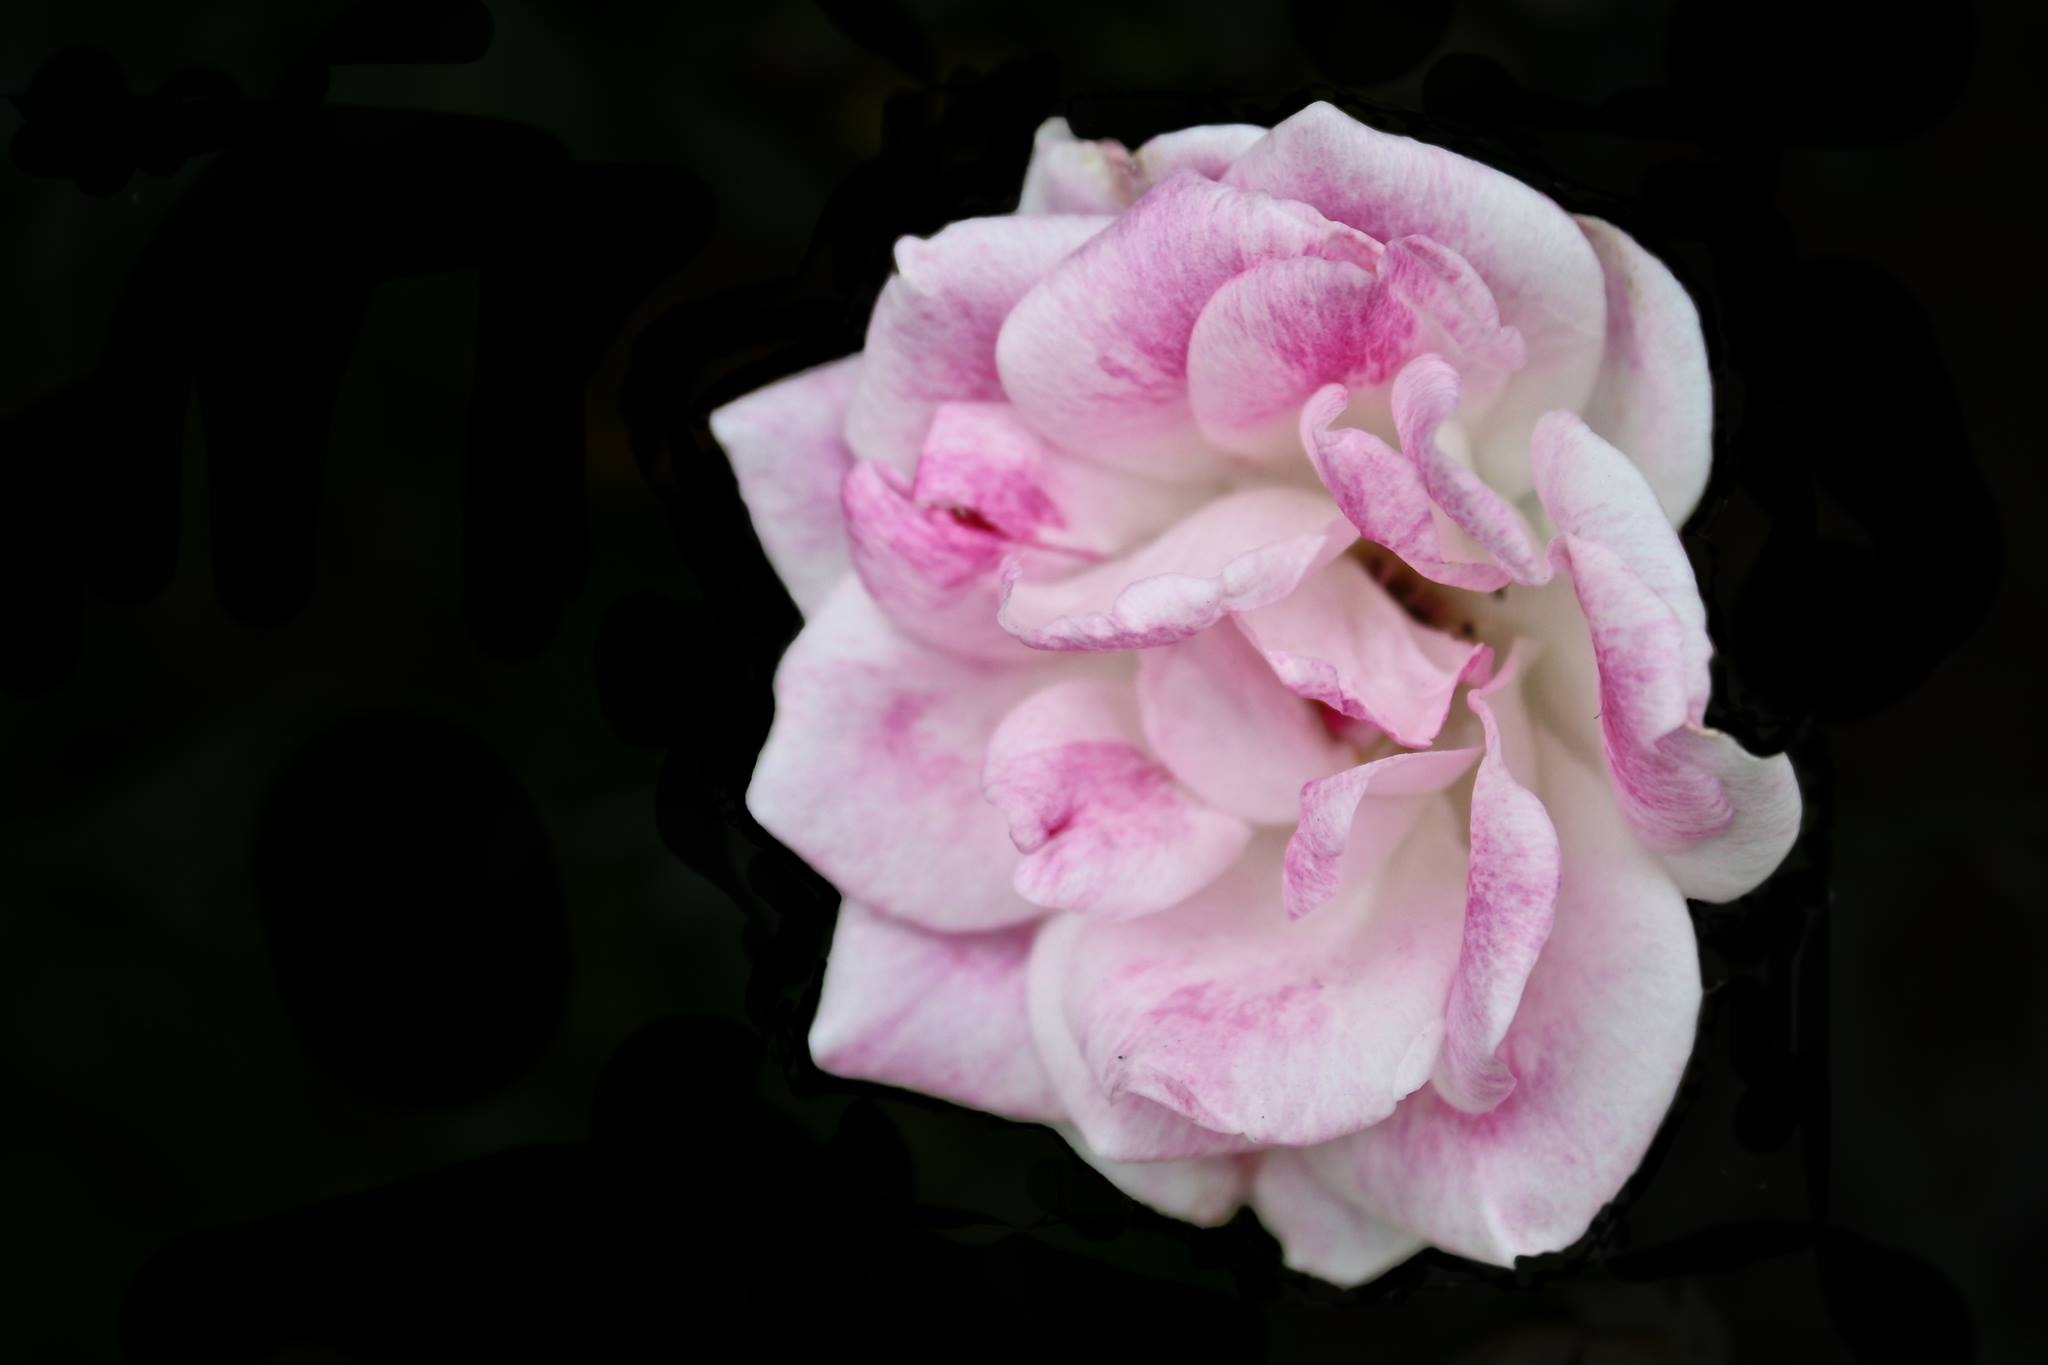
nature, blossom, plant, white, flower, petal, bloom, summer, floral, rose, spring, color, macro, natural, botany, blooming, colorful, garden, pink, close, botanical, outdoors, sunny, gardening, bright, springtime, vibrant, magnolia, floribunda, macro photography, pink flowers, black background, flowering plant, garden roses, rose family, land plant, rosa centifolia